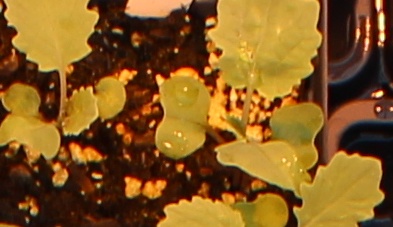
Label: Canola